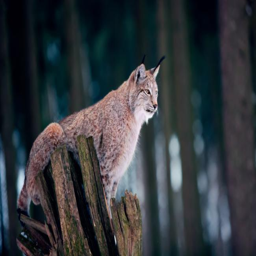
sheep have been killed by a lynx